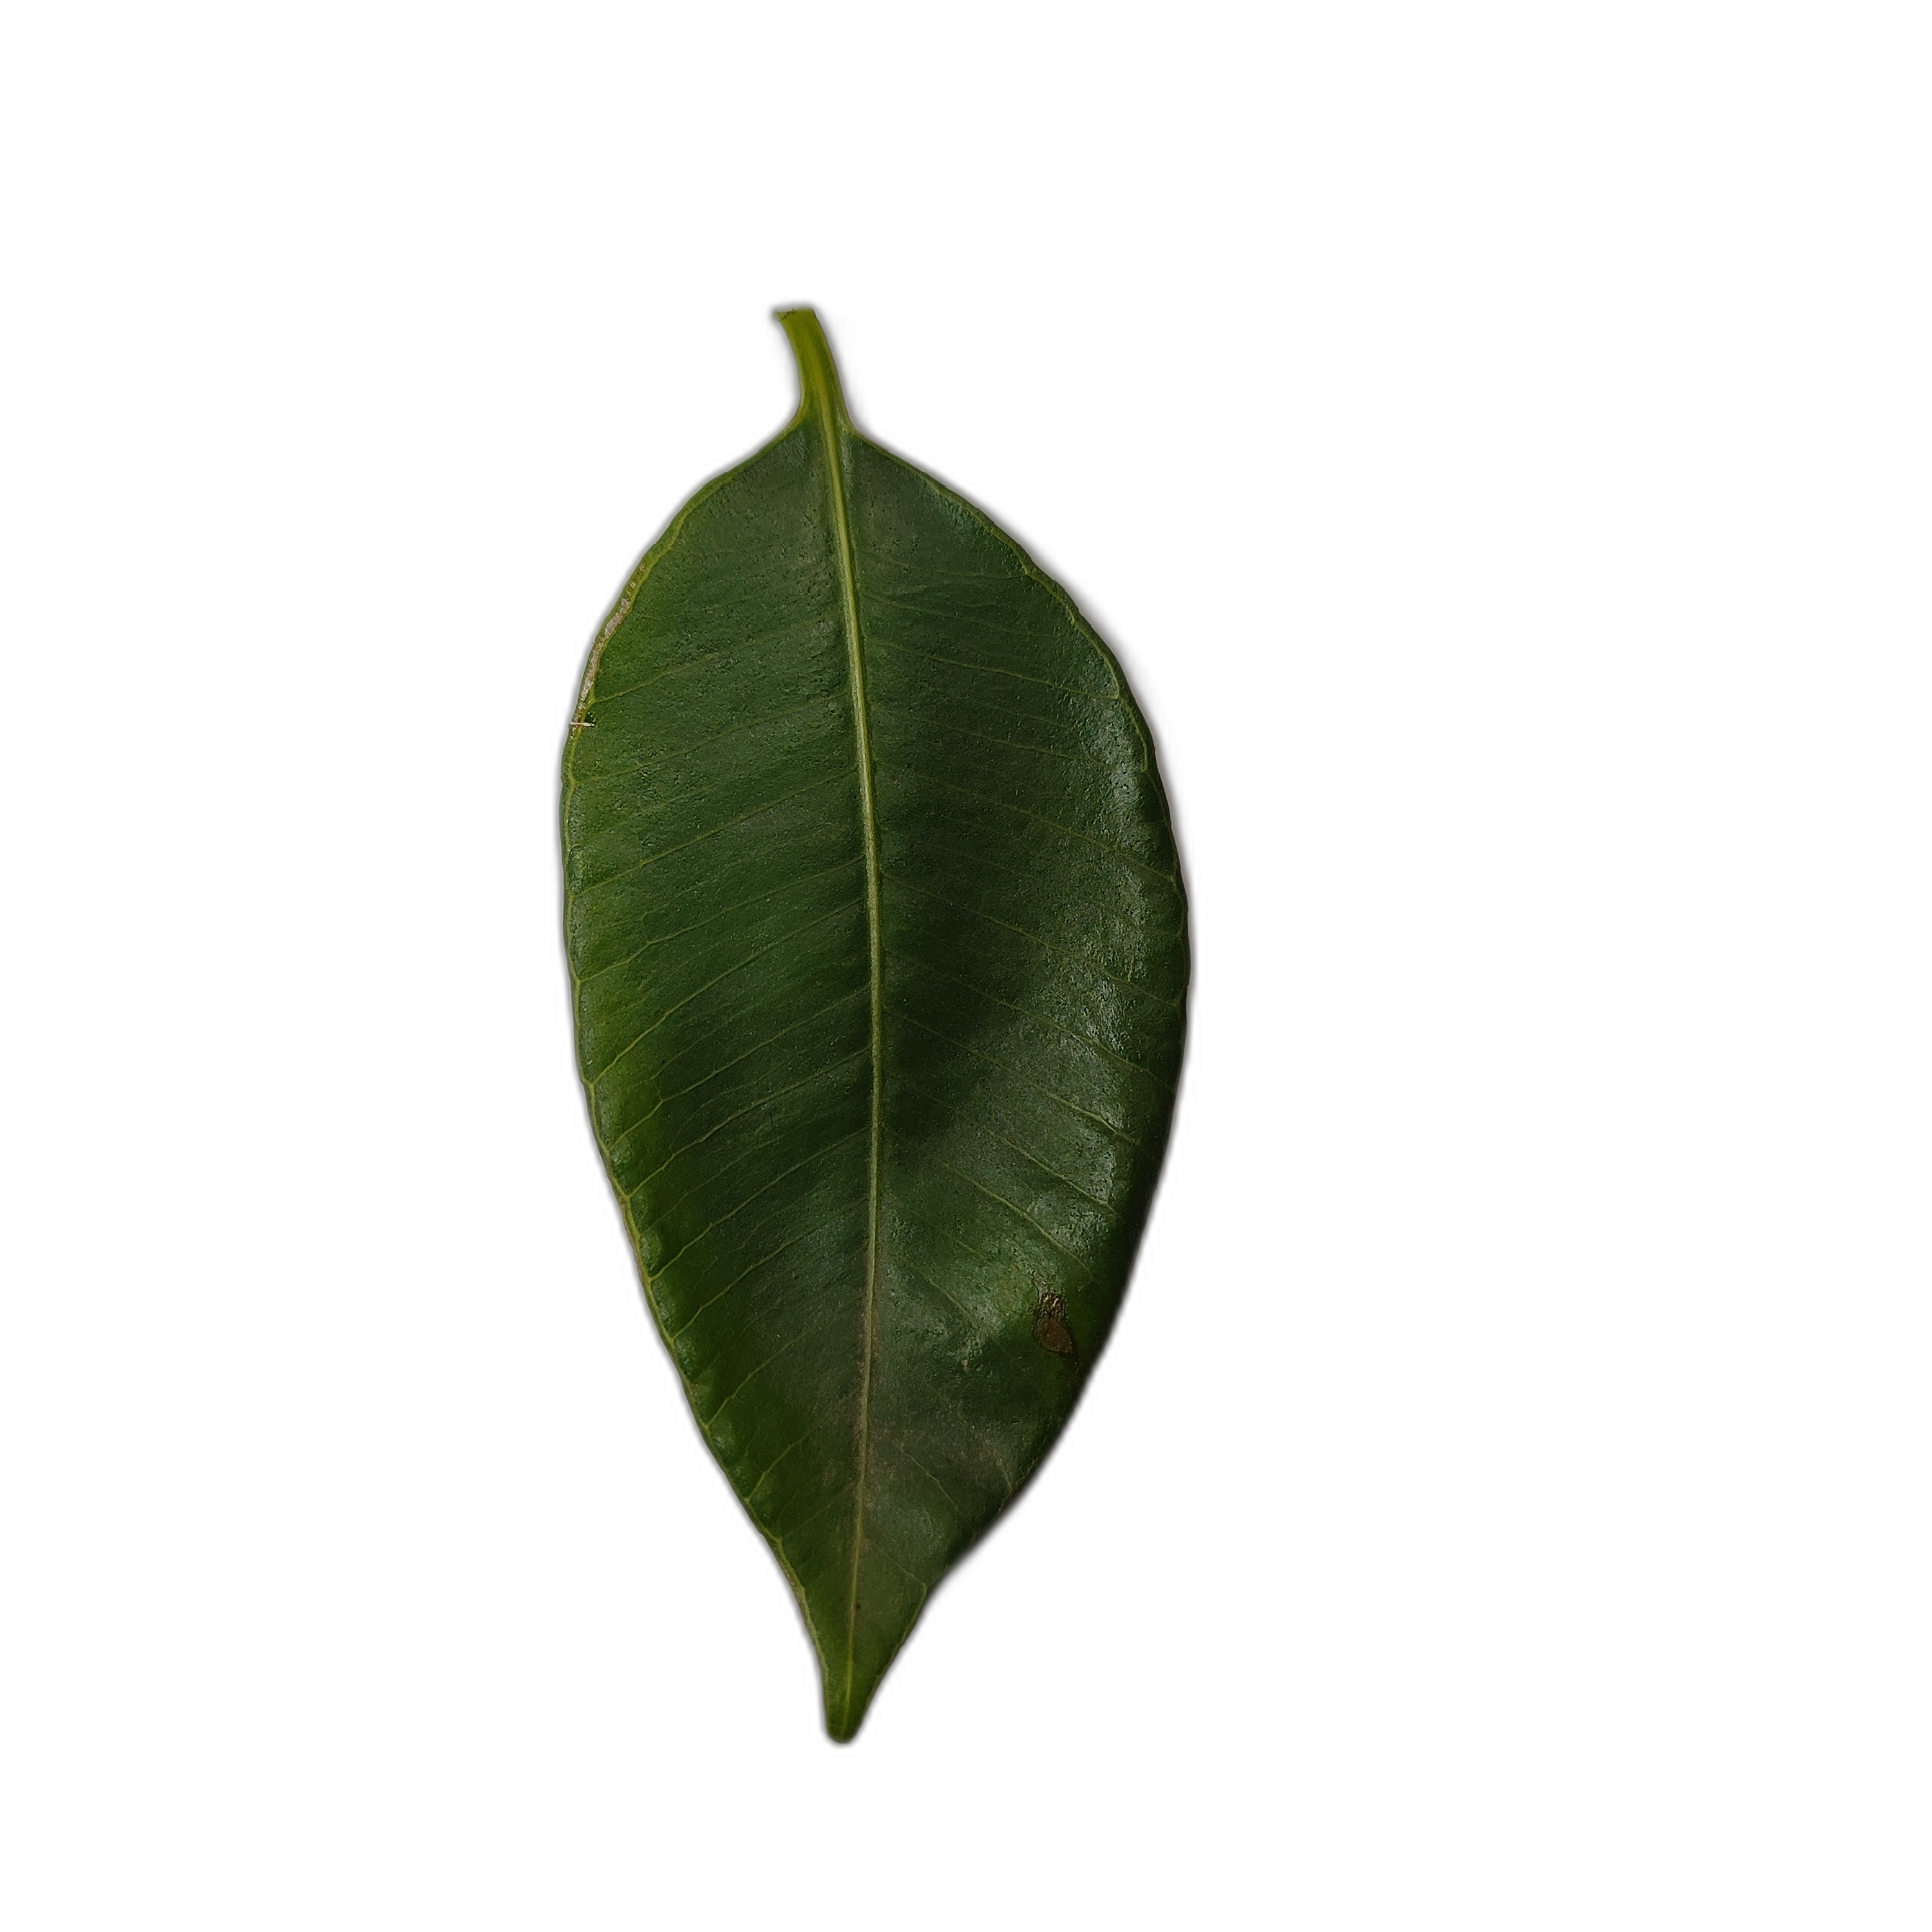
Label: healthy